Higashi-Fusamoto Station

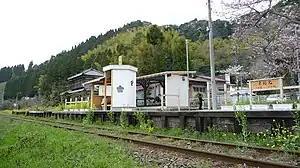
Higashi-Fusamoto Station platform in April 2009

is a railway station on the Isumi Line operated by the Isumi Railway Company, located in Isumi, Chiba Prefecture, Japan.